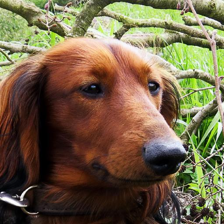
Label: animals